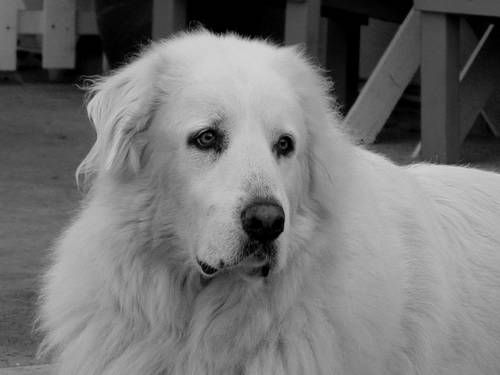
Breed: great pyrenees